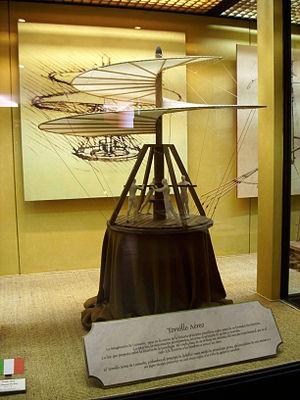
En mécanique, l’hélice est un dispositif formé de plusieurs pales disposées régulièrement autour d’un axe. Lorsque son axe entre en rotation, ce système décrit des hélices dans un fluide en avançant perpendiculairement au plan de rotation, grâce aux pales orientées suivant un certain angle de calage qui prennent appui sur le fluide. Une hélice peut donc être motrice ou réceptrice. Le profil et le calage des pales sont optimisés pour l’utilisation prévue.